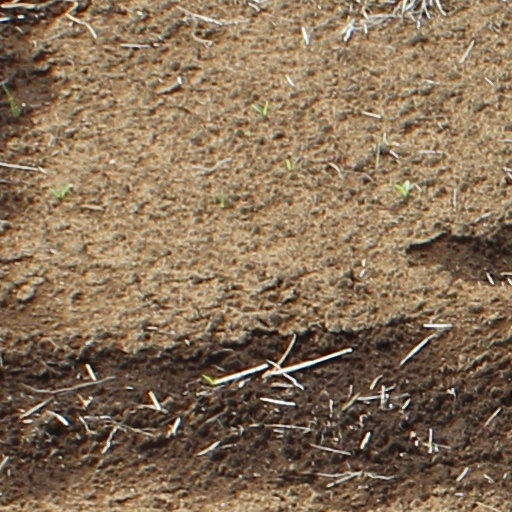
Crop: wheat